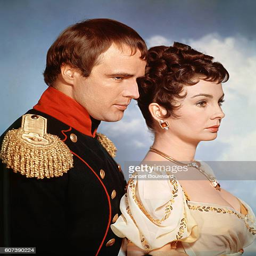
actors on the set of actor directed by film director